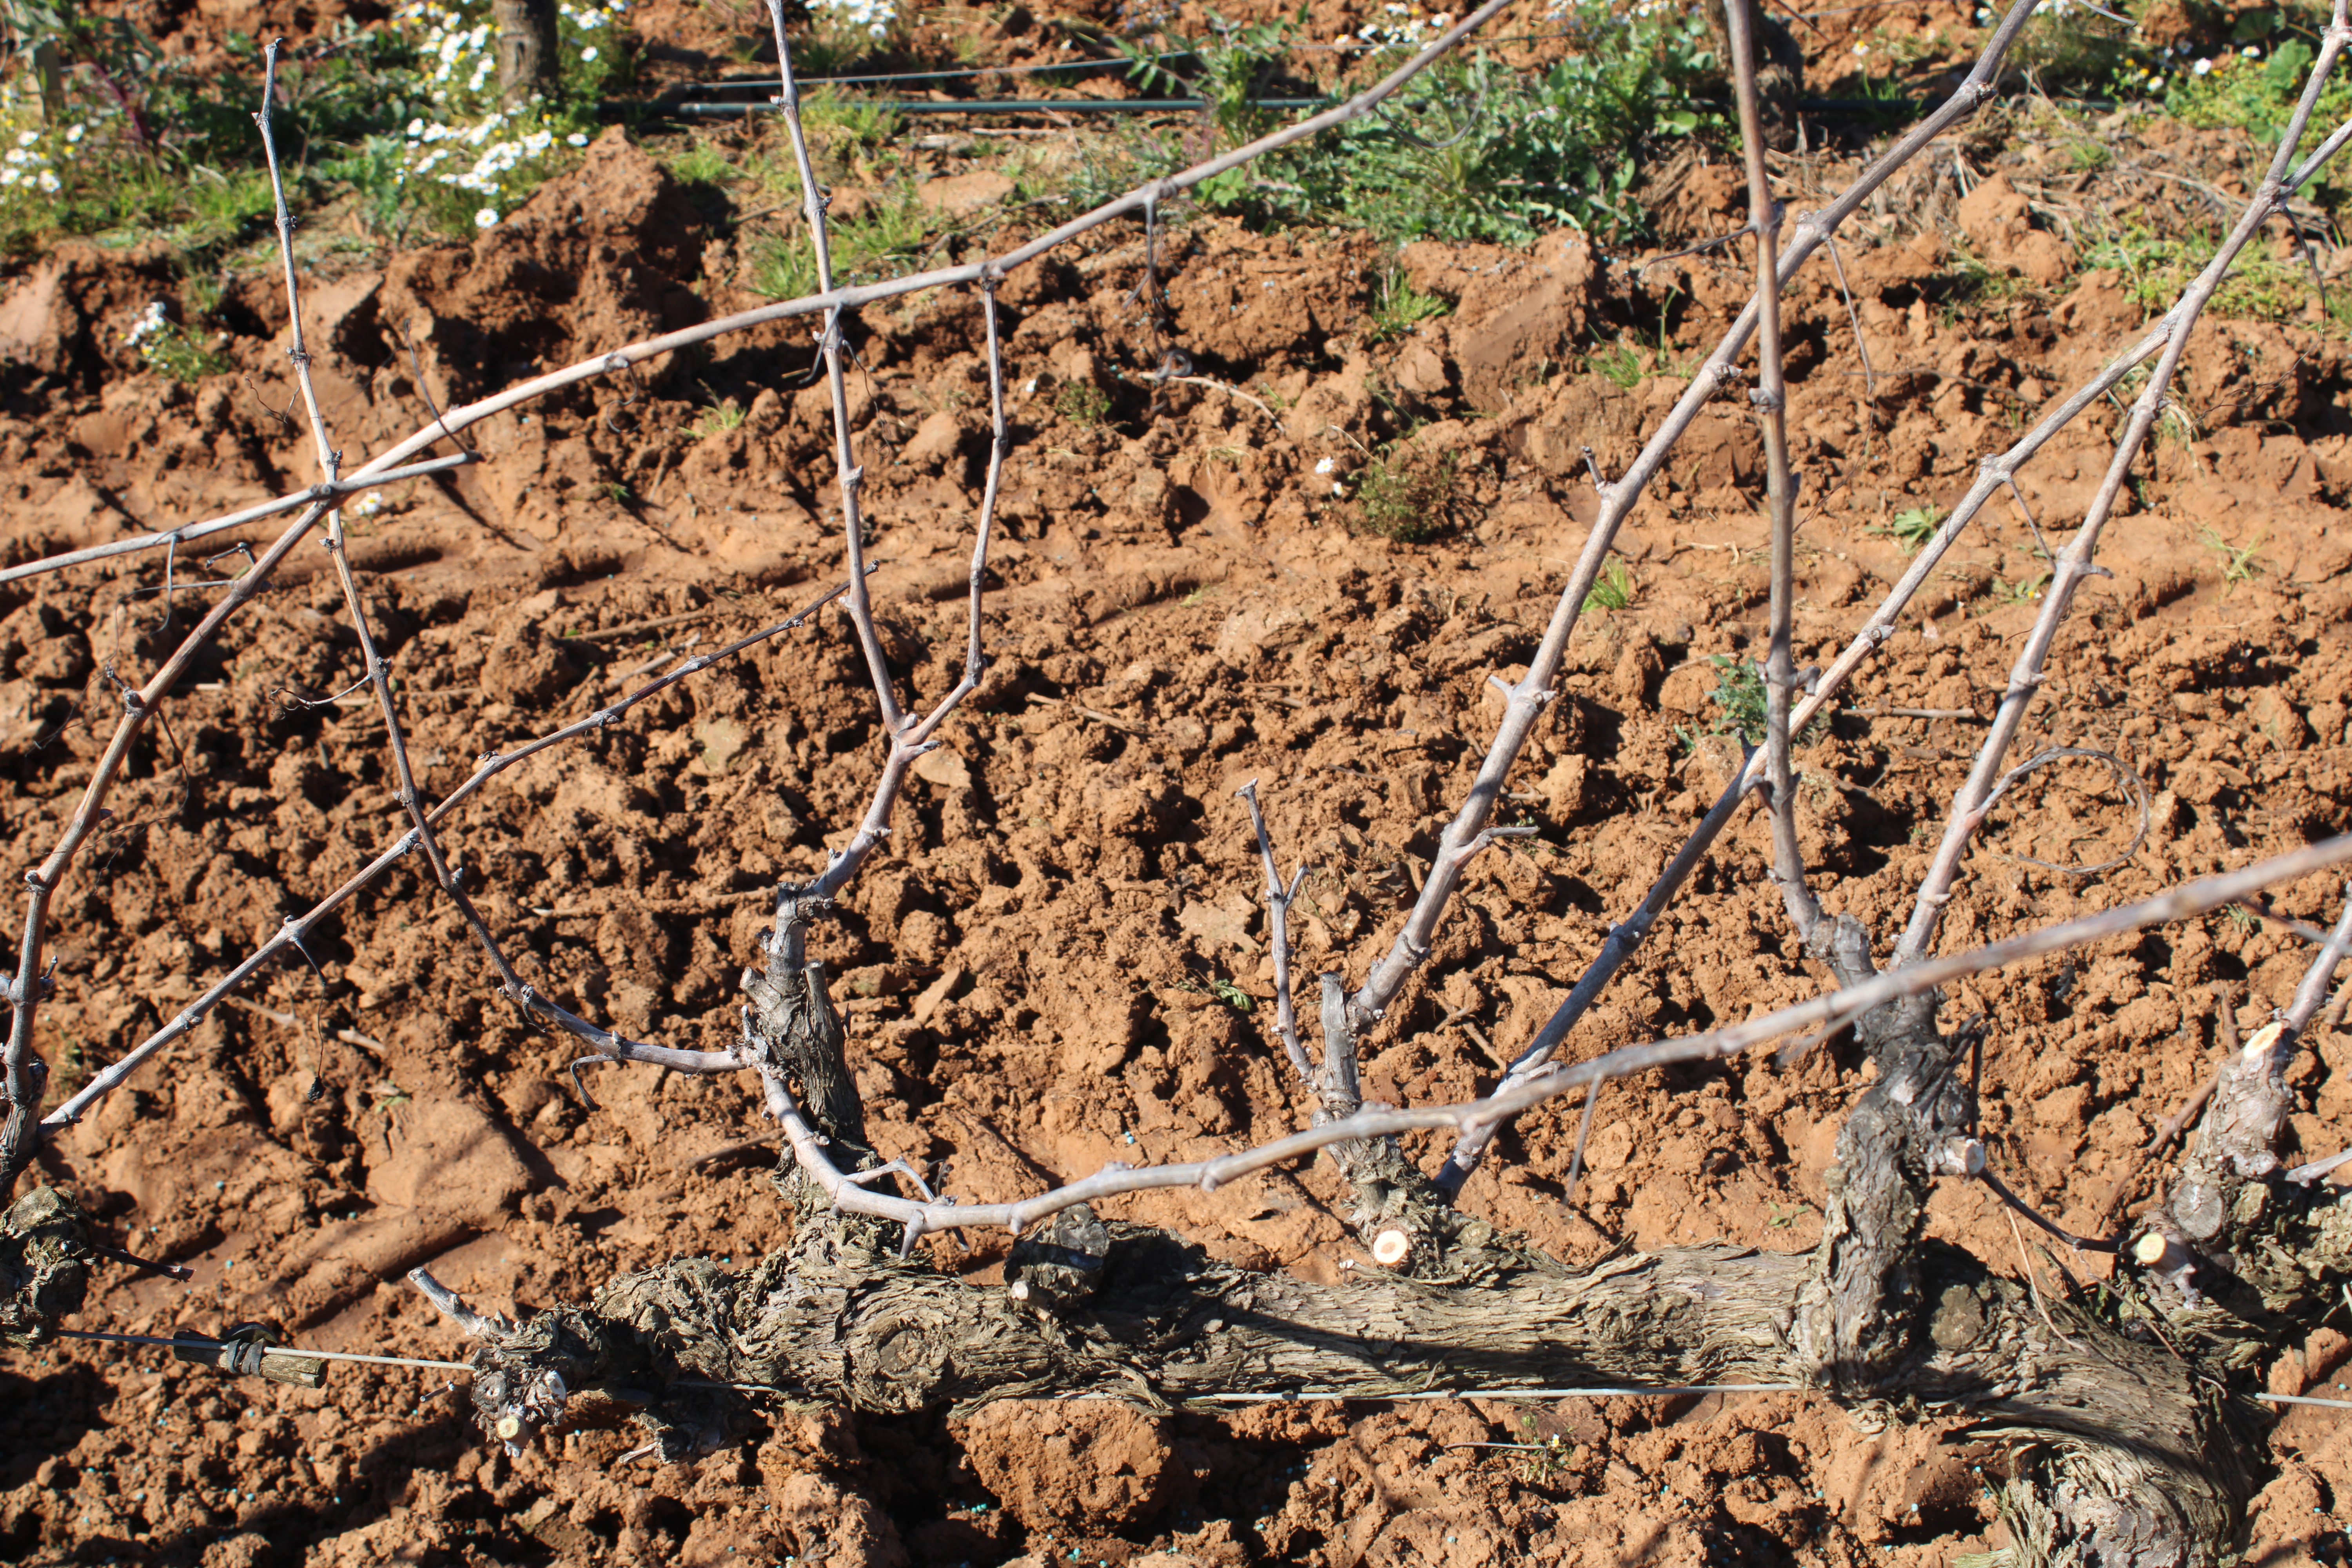
Unpruned shoots: 12
Pruned shoots: 1
Trunks: 3